Standing wave ratio

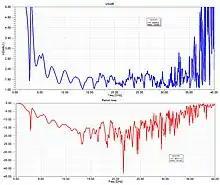
Example of estimated bandwidth of antenna according to the schedule VSWR by the help of the Ansys HFSS

The most common case for measuring and examining SWR is when installing and tuning transmitting antennas. When a transmitter is connected to an antenna by a feed line, the driving point impedance of the antenna must match the characteristic impedance of the feed line in order for the transmitter to see the impedance it was designed for (the impedance of the feed line, usually 50 or 75 ohms).